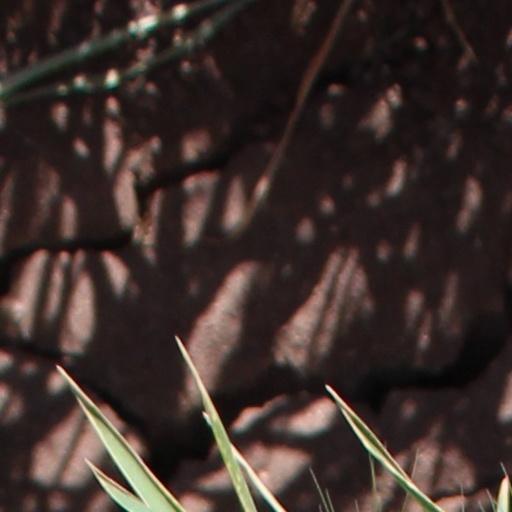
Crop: wheat